Afyonkarahisar

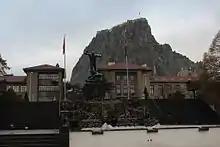
A view from the Cumhuriyet Square and Utku Monument in Afyonkarahisar

Afyonkarahisar produces an important chunk of Turkish processed marbles, it ranks second on processed marble exports and fourth on travertine. Afyon holds an important share of Turkish marble reserves, with some 12,2% of total Turkish reserves.